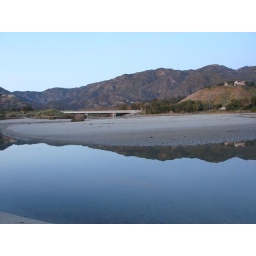
PCH and Santa Monica mountains in the background, Malibu surfrider beach in the foreground.